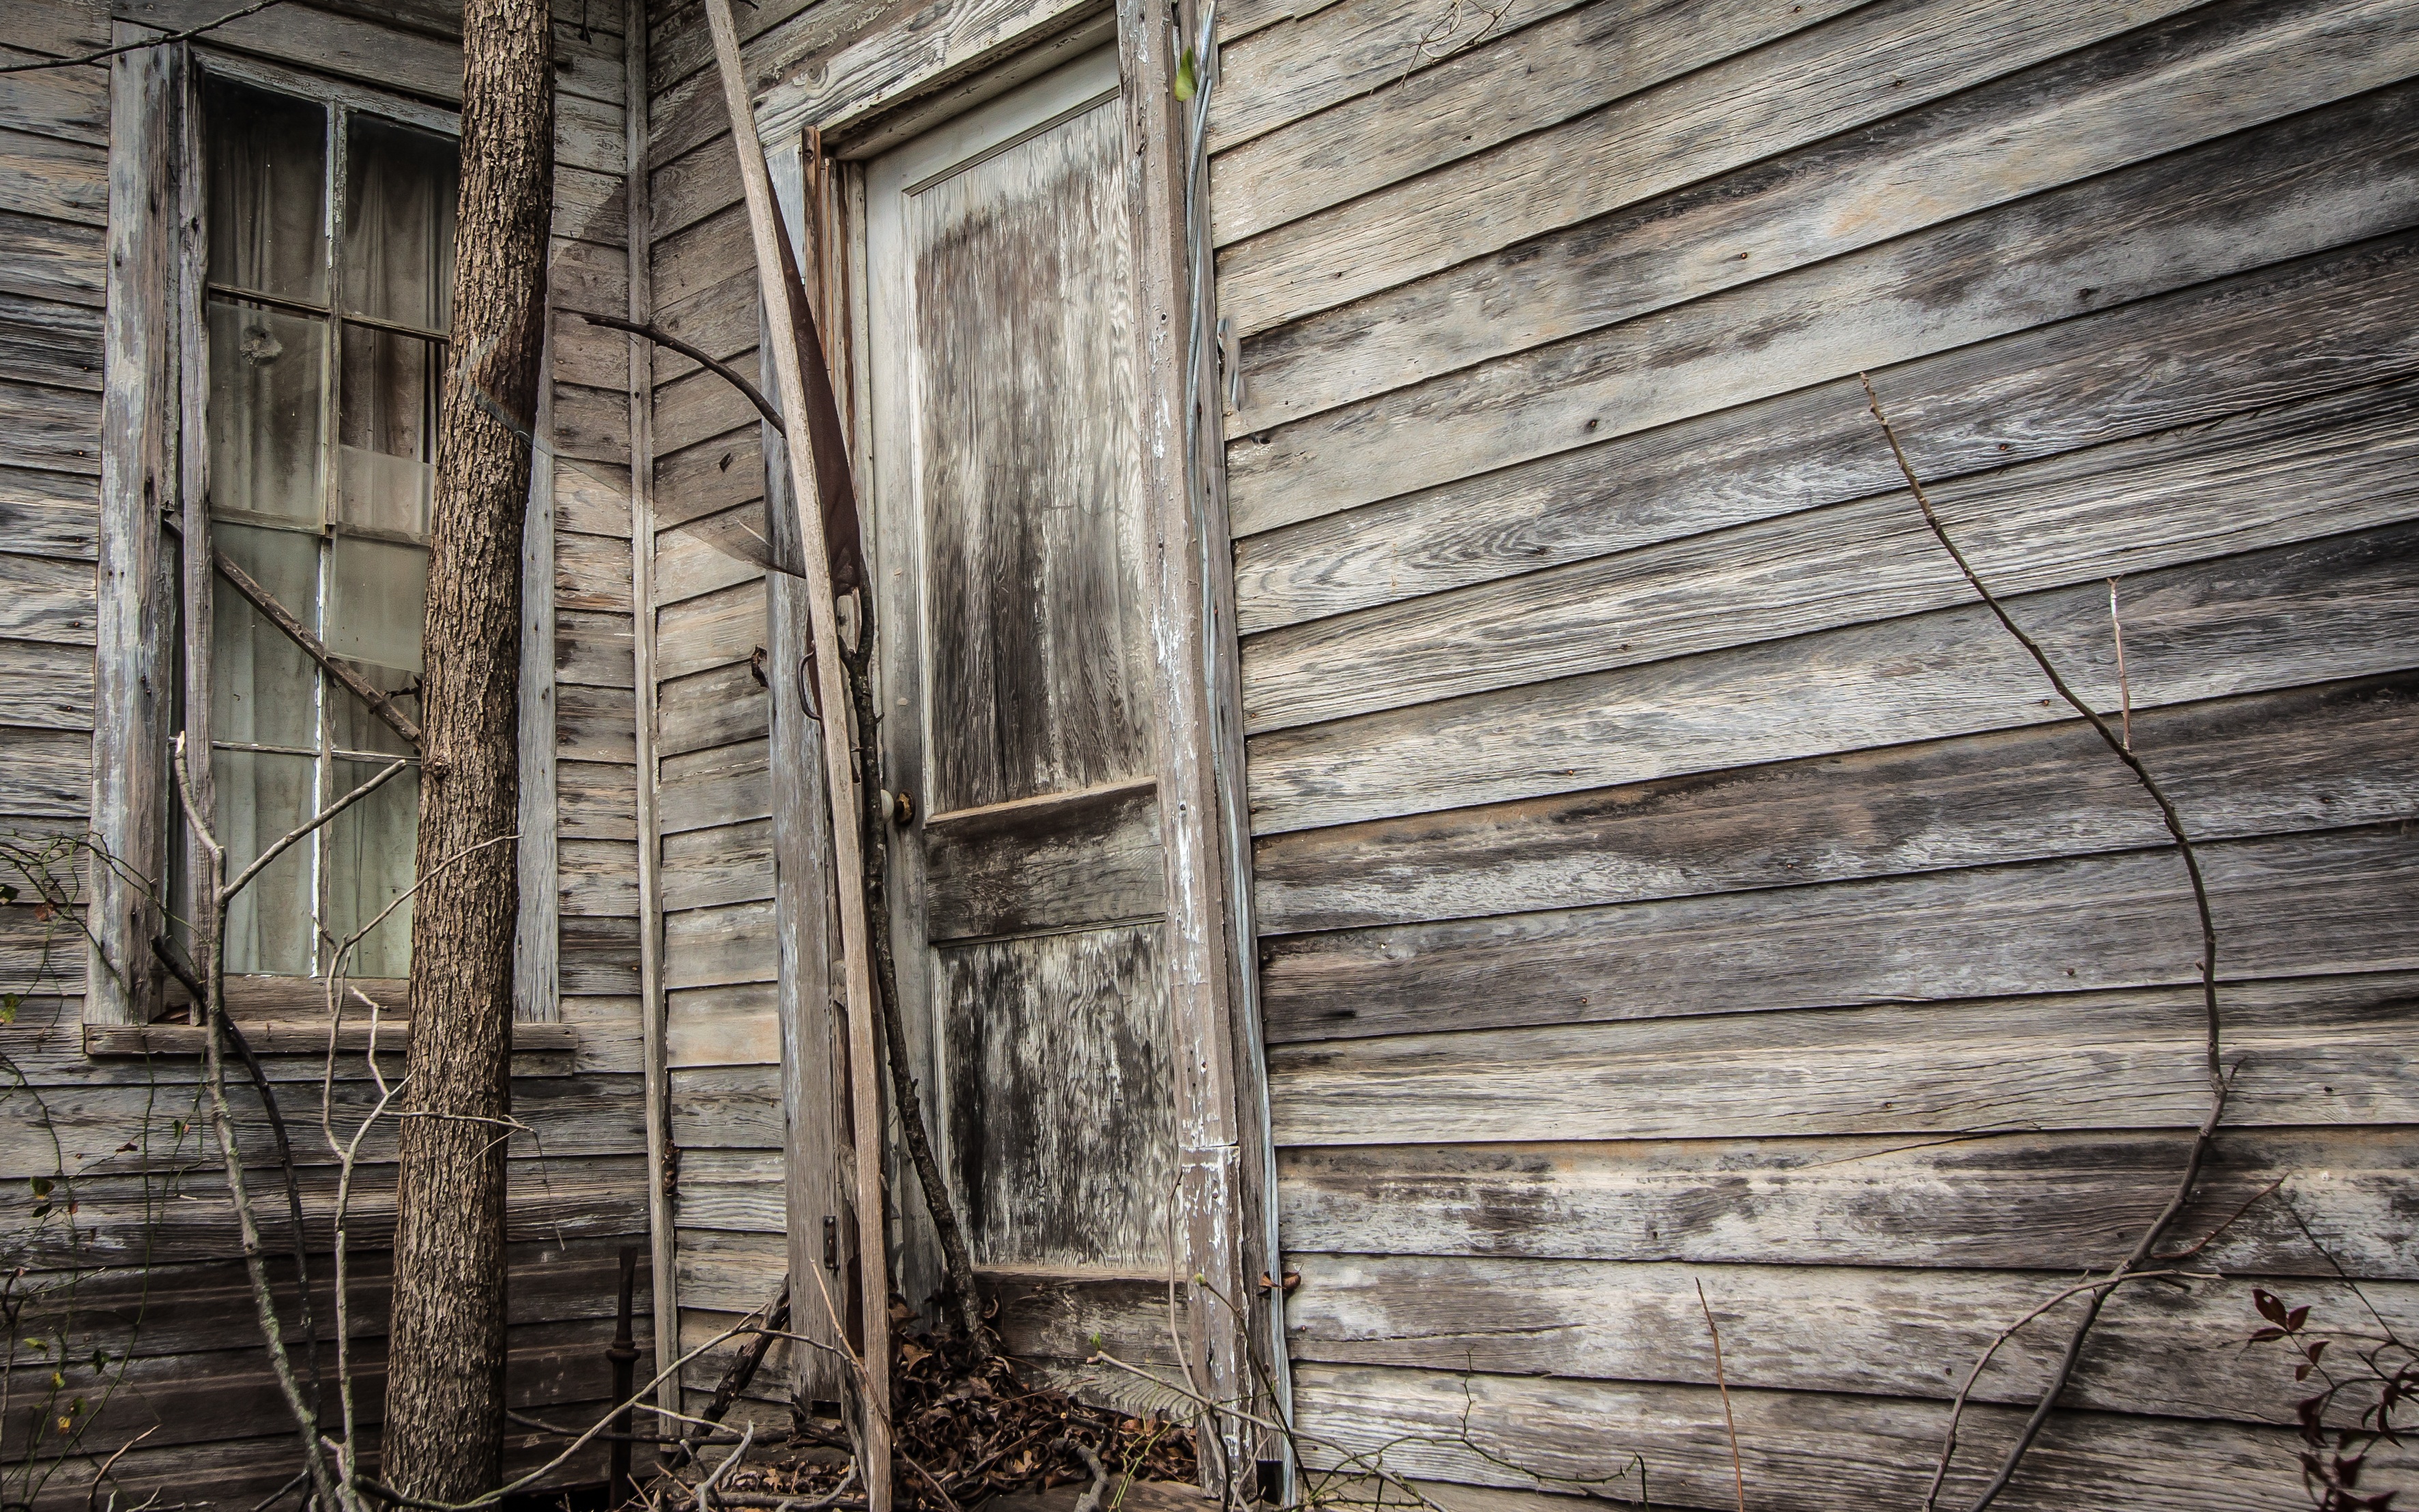
wood, house, texture, window, old, wall, rural, abandoned, empty, brick, lumber, door, weathered, dilapidated, wooden, aged, urban area